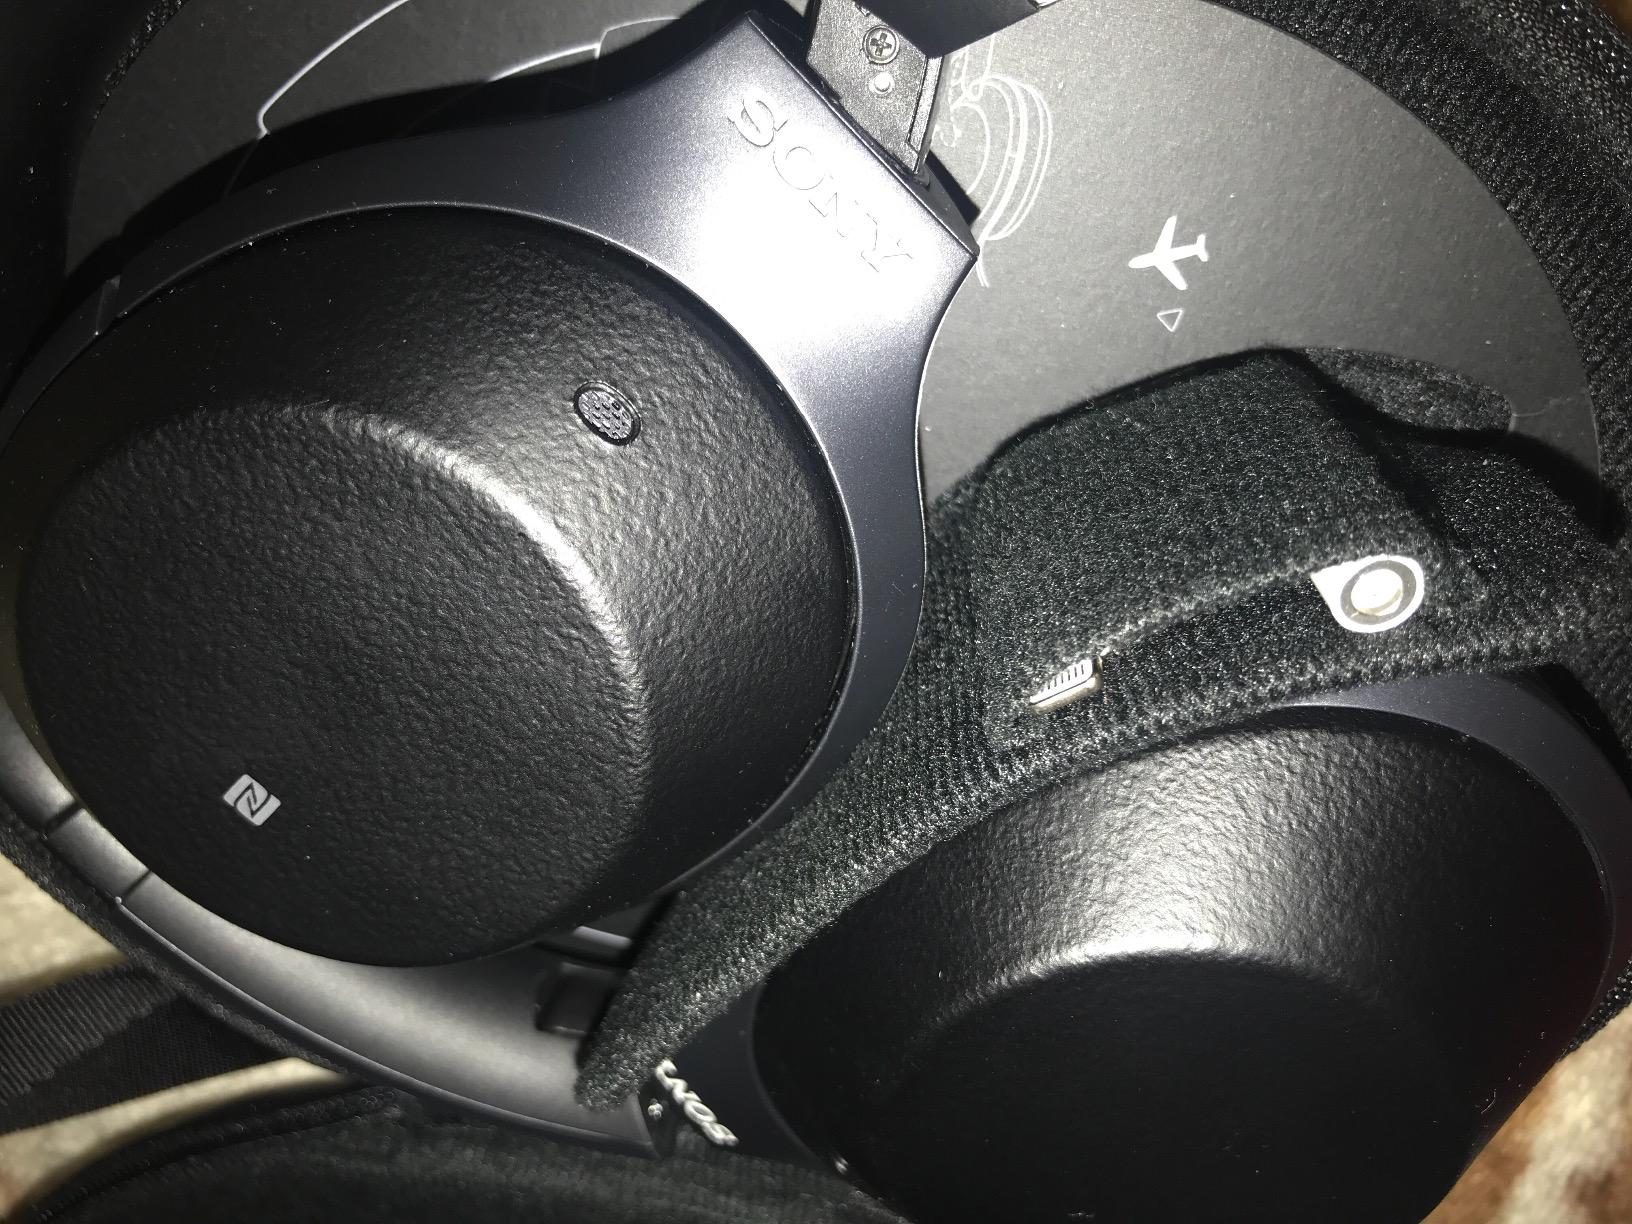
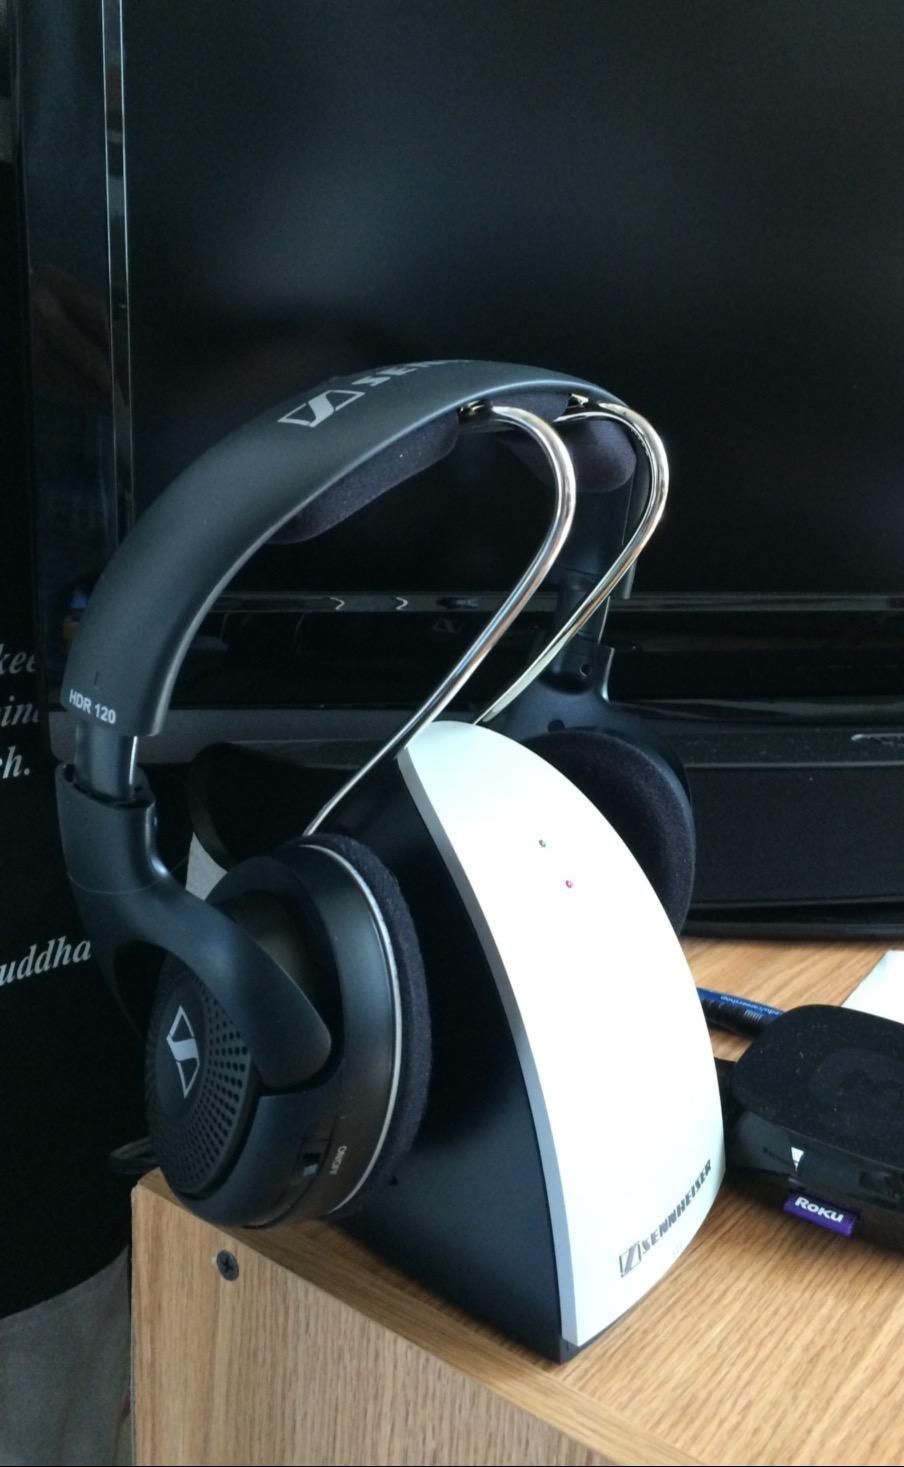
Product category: headphones
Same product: no